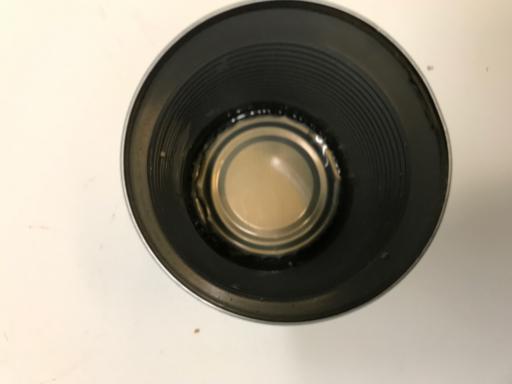
Label: metal